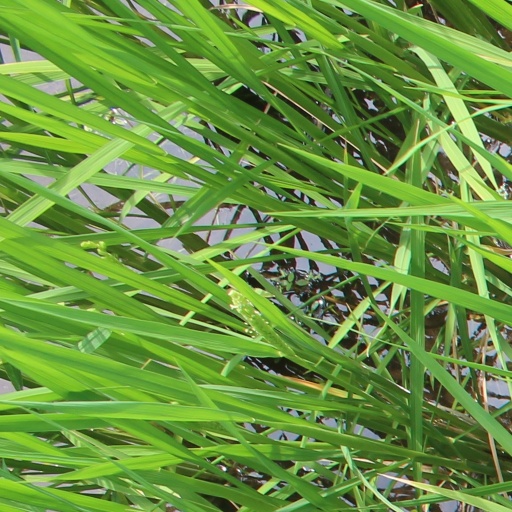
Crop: rice